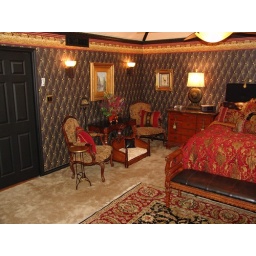
Tux's bed that ends up being a toy box - no one ever sleeps in it.